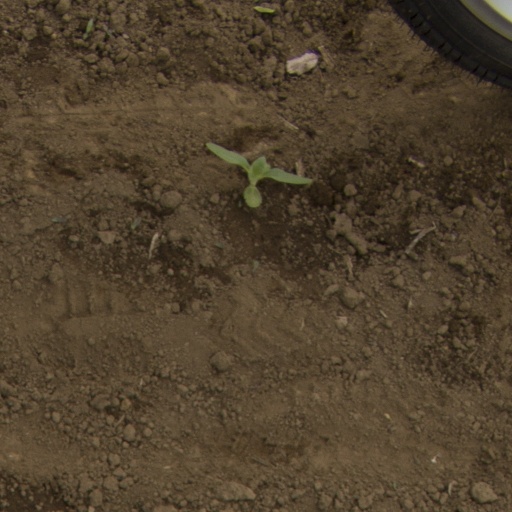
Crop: Jerusalem artichoke